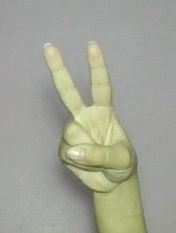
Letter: taa